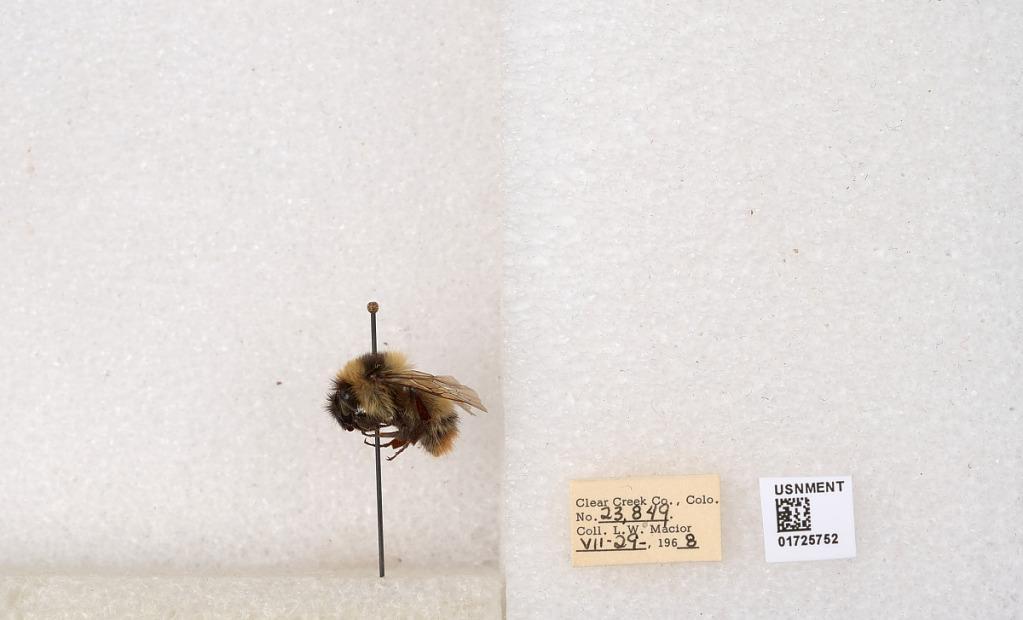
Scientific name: Bombus kirbyellus
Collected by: L. Macior
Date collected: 1968-7-29
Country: United States
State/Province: Colorado
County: Clear Creek
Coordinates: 39.6891, -105.644